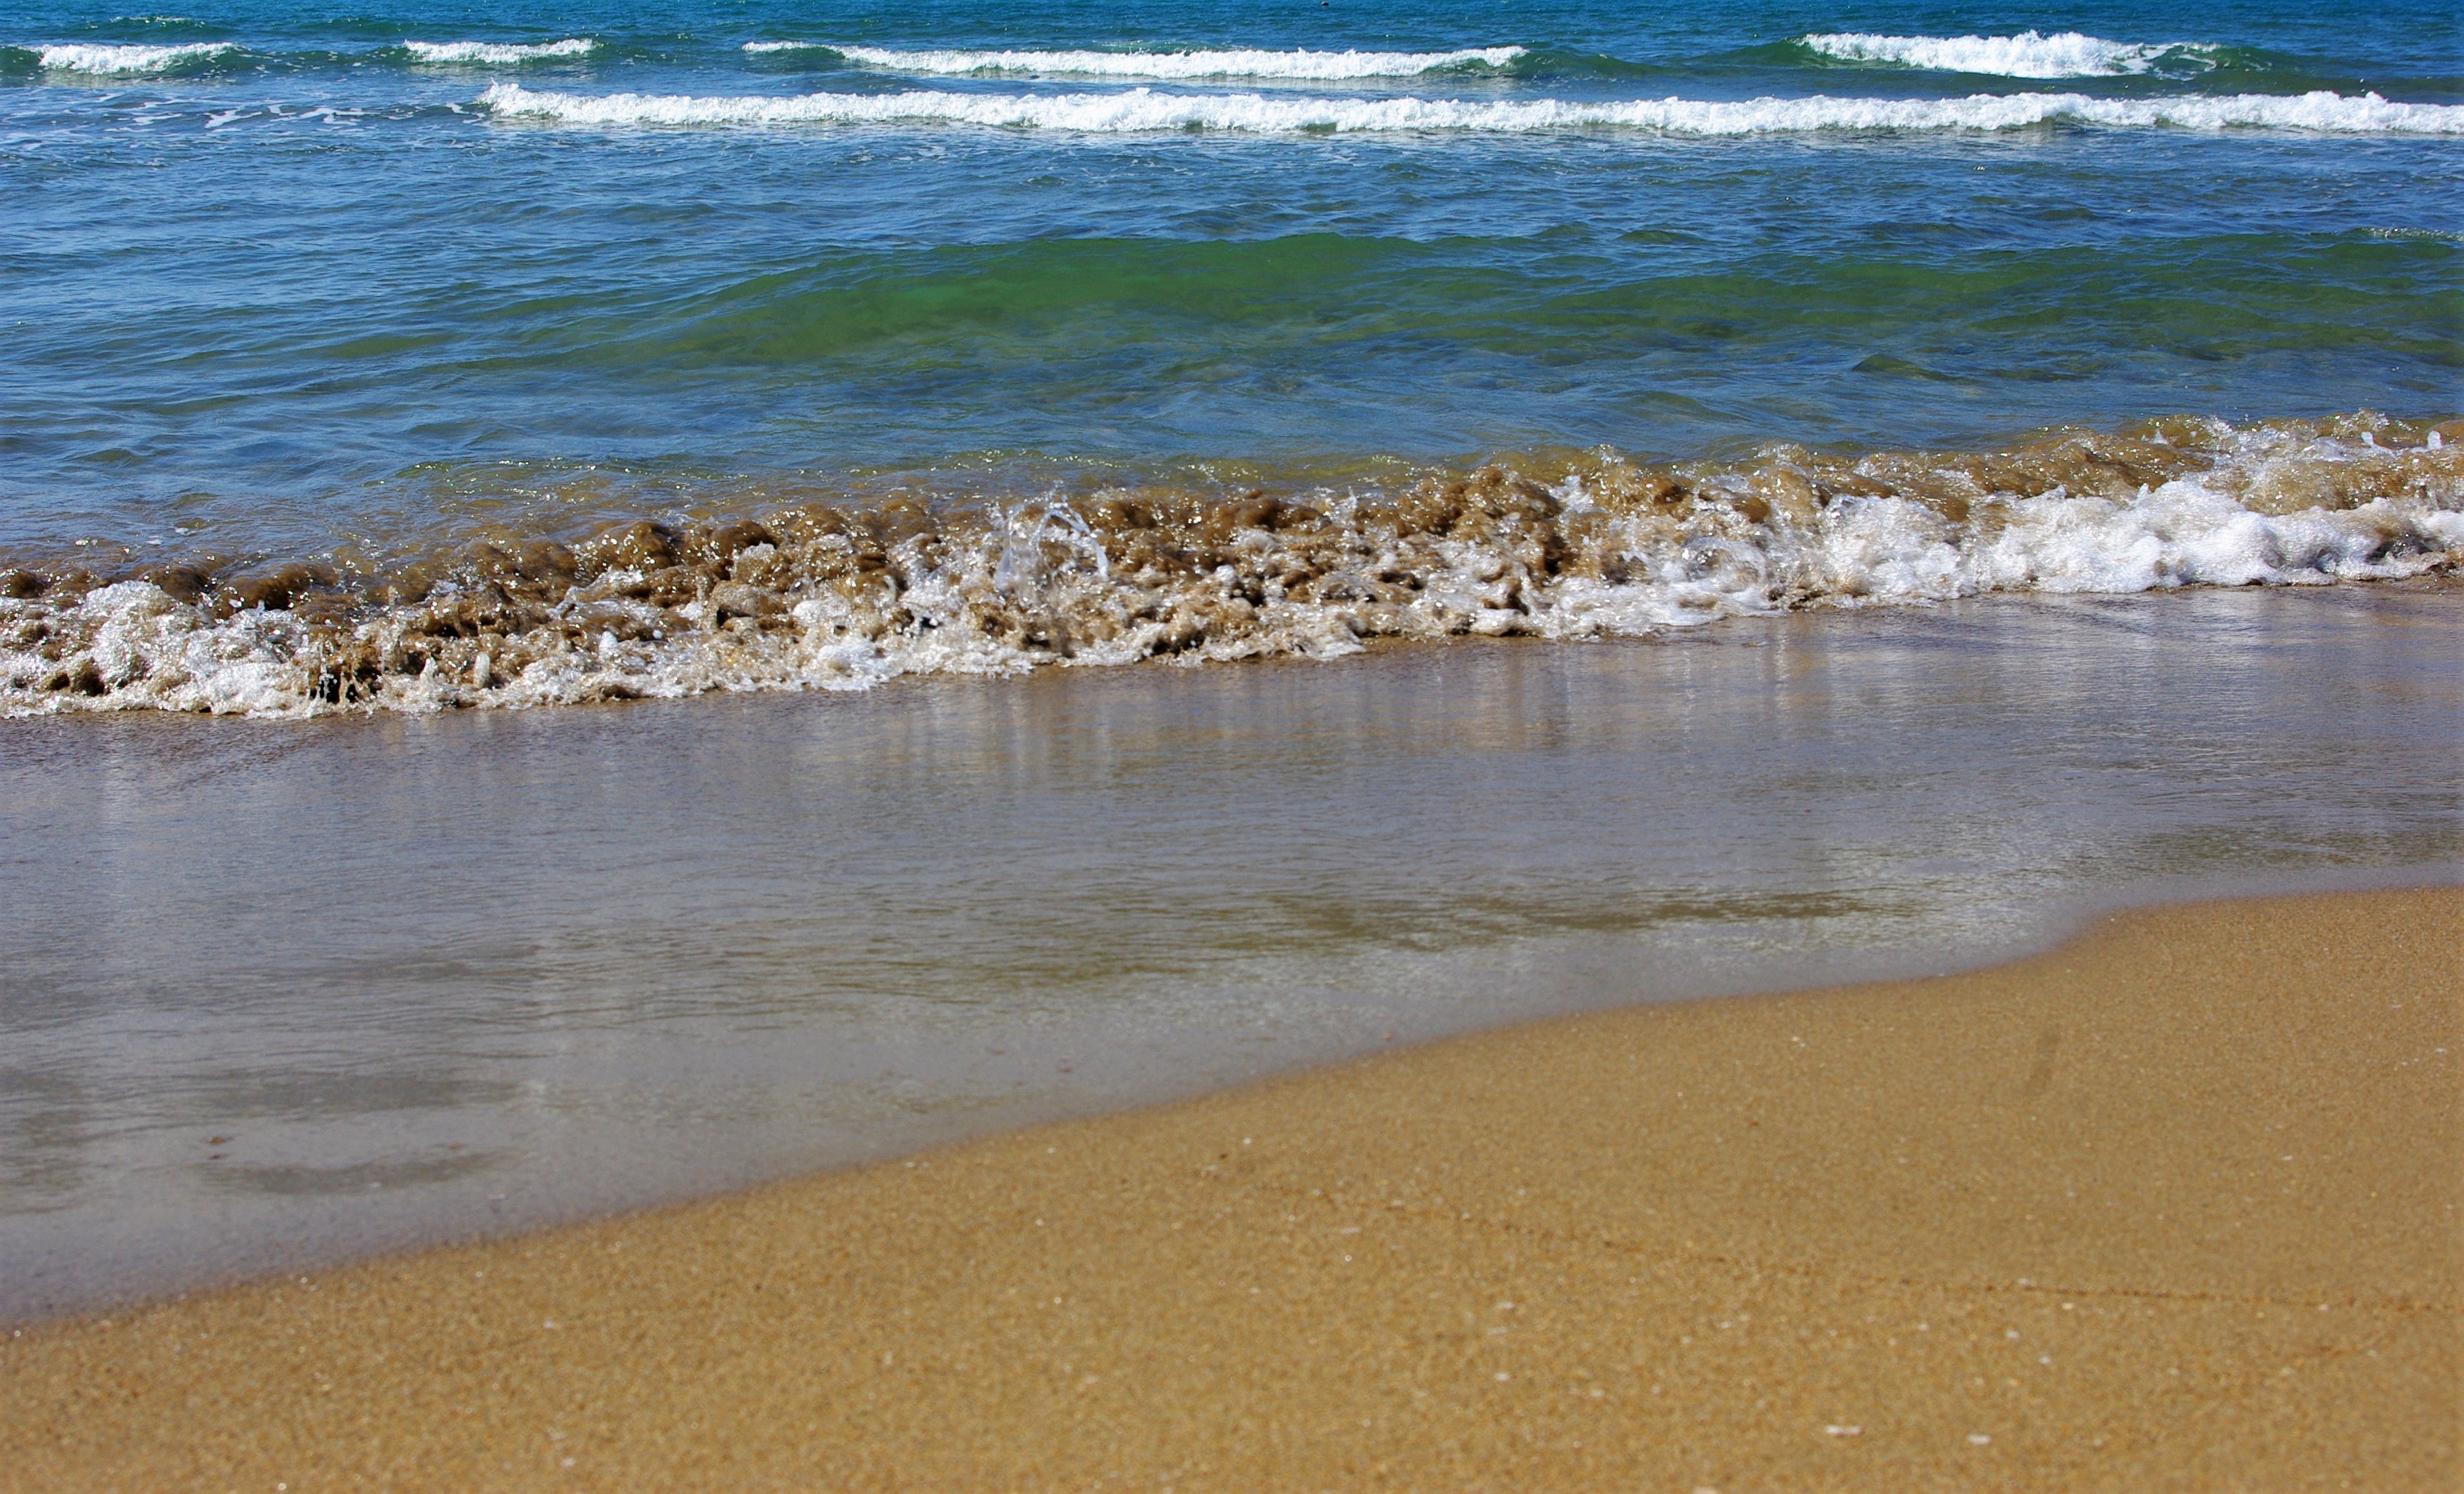
beach, sea, coast, water, nature, sand, ocean, shore, wave, wet, surf, spray, holiday, bay, blue, movement, material, body of water, crest, picturesque, turkey, dynamic, mirroring, swell, water sports, beach water, mudflat, natural environment, wind wave